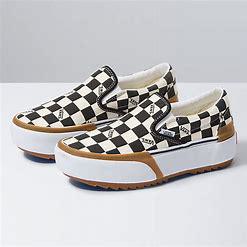
Brand: Vans
Model: Classic Slip On